KDK

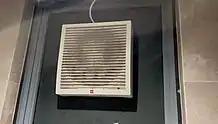
KDK 20WHCT ventilation fan for the Singapore, Indonesian and all markets

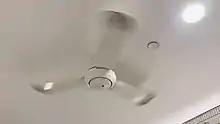
KDK M11SU remote-controlled ceiling fan for the Singapore, Indonesian and Malaysian markets (Malaysian markets are named as K11Z1, Indonesian markets are named as S44XU)

KDK currently mainly manufactures ventilating fan, range hood, air curtain, hand dryer, ceiling fan, dehumidifier and air moving equipment are also provided. However, electric fans have been primarily their most profitable product, on which they remain the world's leading manufacturer of electronically operated fans in different varieties, such as orbit fan, wall fan, desk fan, pedestal fan, living fan, and stand fan. KDK also manufactures all electric fans sold under the National (now a defunct manufacturer of non-audiovisual products of Panasonic) and Panasonic brands.